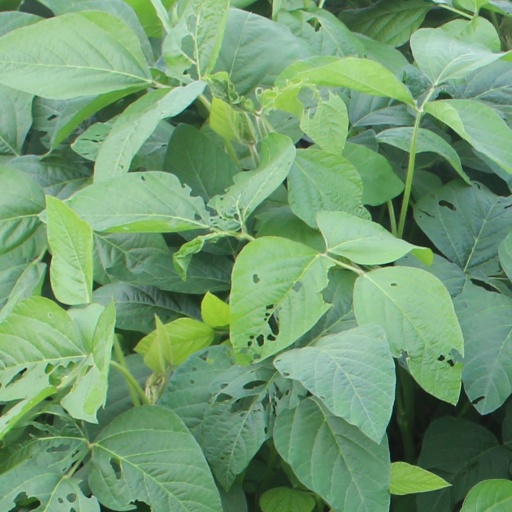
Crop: soybean